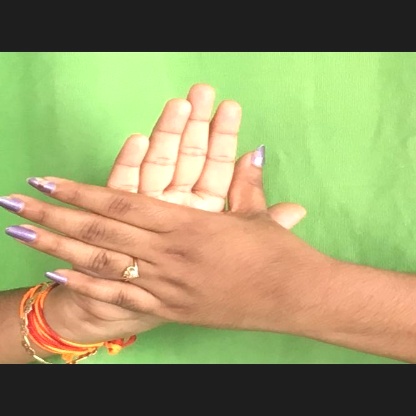
Mudra: Chakra